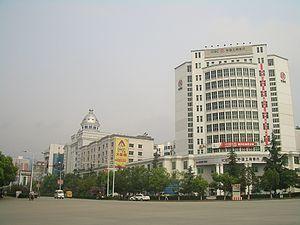
Le xian de Zigui est un district administratif de la province du Hubei en Chine. Il est placé sous la juridiction de la ville-préfecture de Yichang.